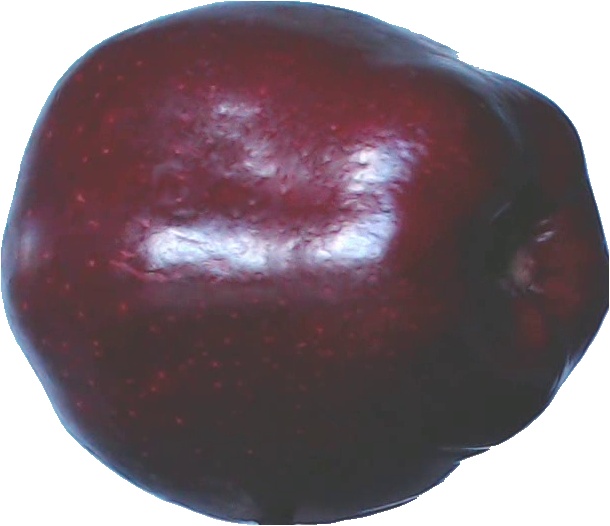
Label: apple_red_delicios_1